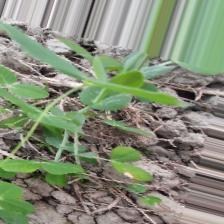
Label: Normal